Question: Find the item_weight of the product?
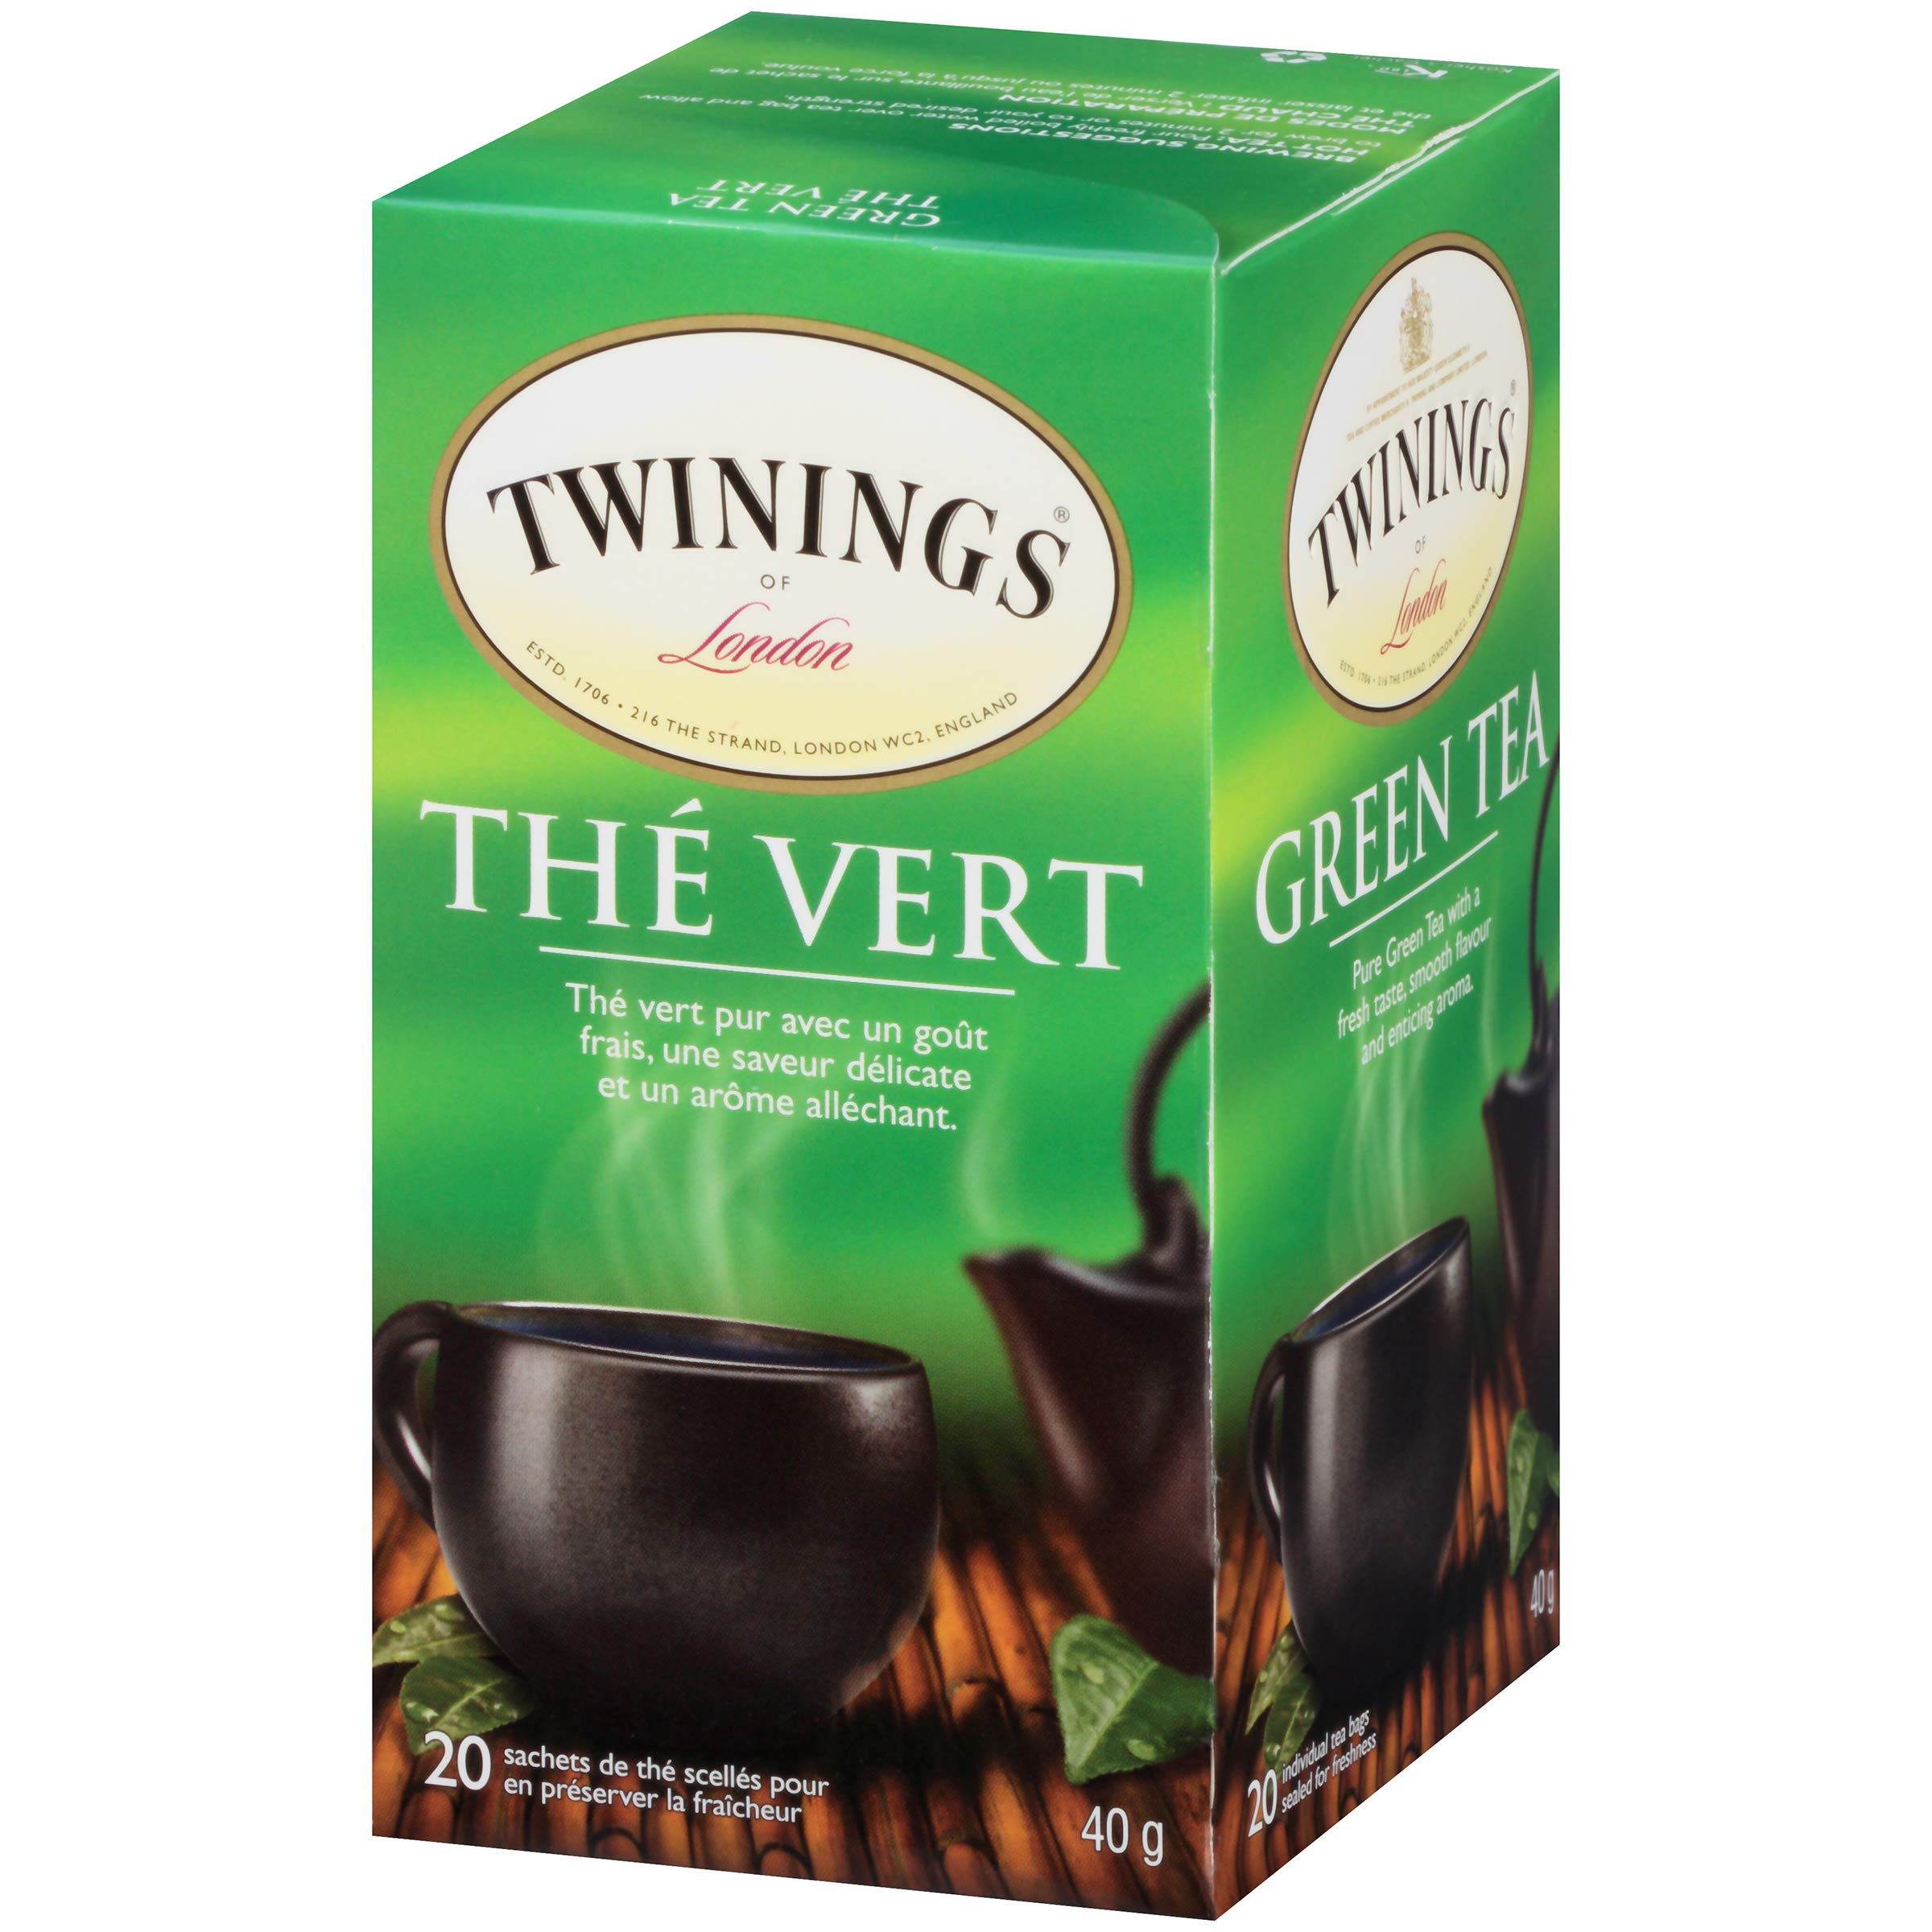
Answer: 40.0 gram